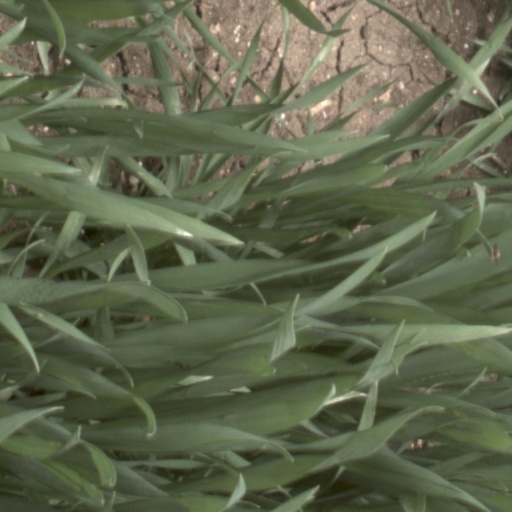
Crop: wheat